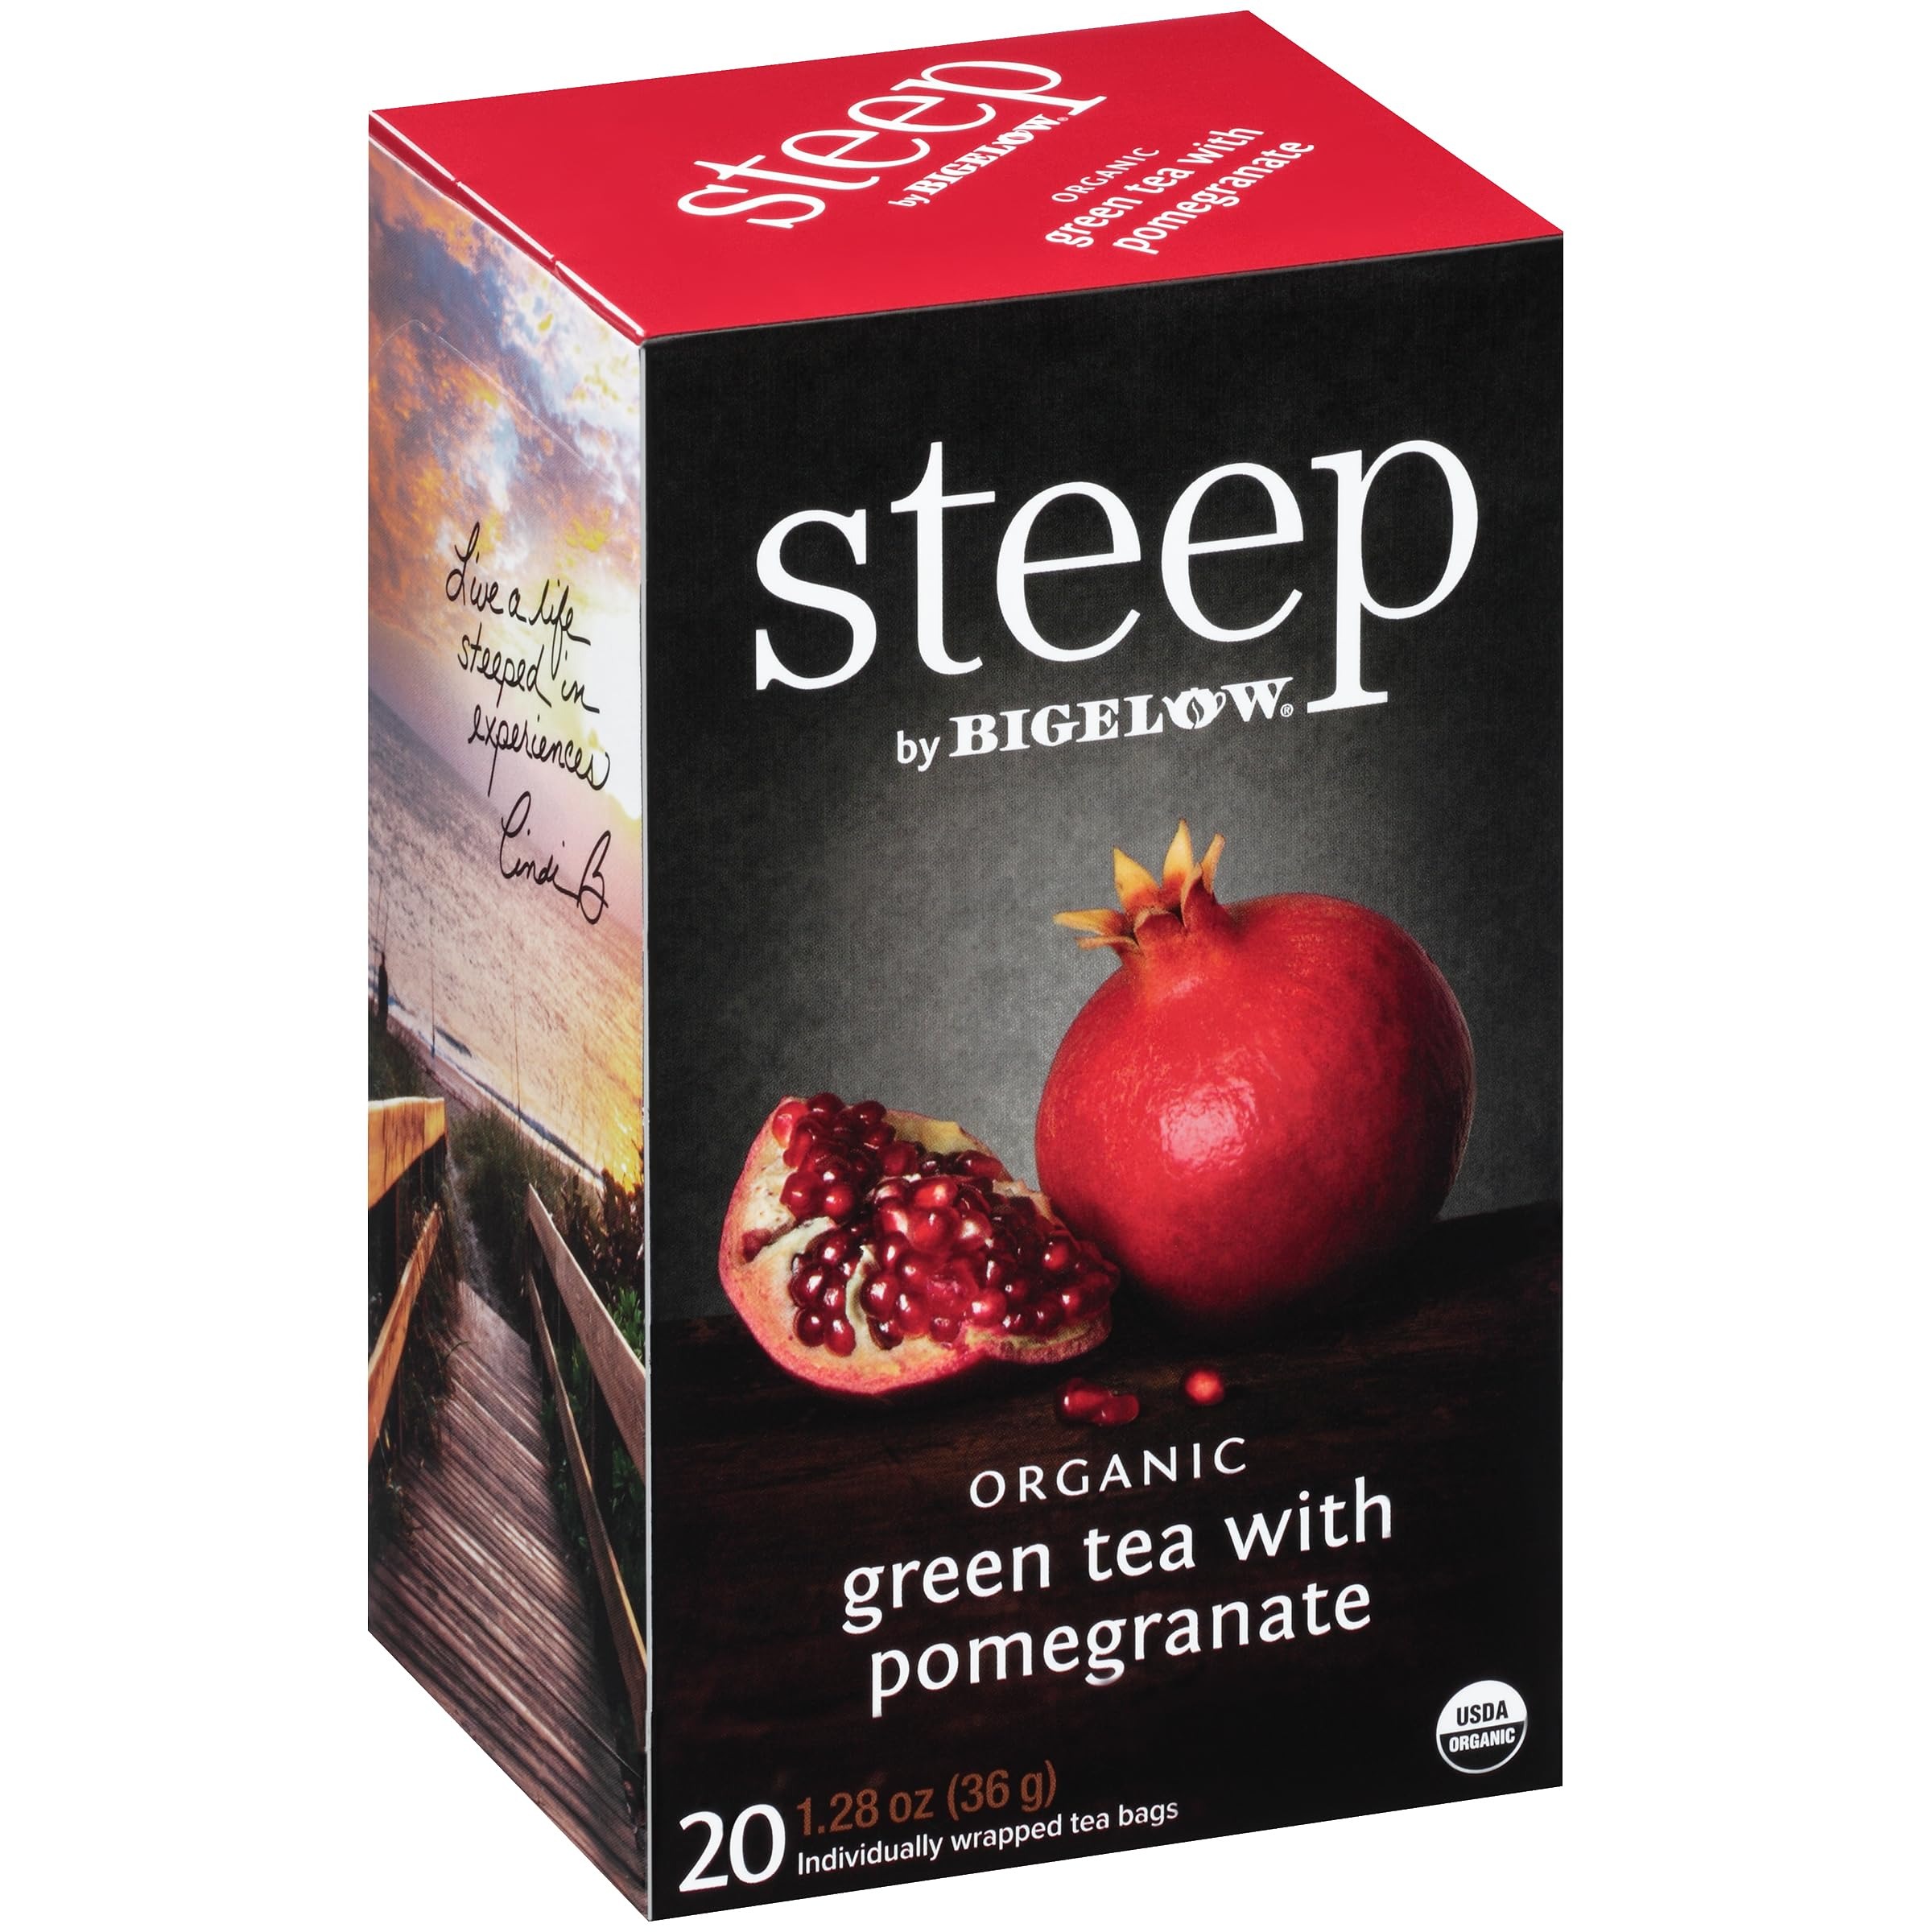
Item Name: steep by Bigelow Organic Green Tea with Pomegranate, Caffeinated, 20 Count (Pack of 6), 120 Total Tea Bags
Bullet Point 1: Green Tea Meets Pomegranate: We discovered the most flavorful organic sweet pomegranate and tantalizing flavors. We then blended these ingredients with our delicate, yet flavorful green tea resulting in a perfect harmony of flavor
Bullet Point 2: Individually Wrapped: steep by Bigelow Tea always come individually wrapped in foil pouches for peak flavor, freshness and aroma to enjoy everywhere you go! Gluten -free, calorie-free, and Kosher Parve, USDA Organic and Non- GMO Project Verified
Bullet Point 3: Try Every Flavor: There's a tea for morning, noon, and night time relaxation. Try our English Breakfast, Vanilla Chai, antioxidant Green Tea, decaffeinated teas, organic teas and a variety of our herbal tea bags
Bullet Point 4: Packaged in the USA: In 1945 Ruth Campbell Bigelow created our first tea, Constant Comment, a strong, flavorful black tea blended with aromatic orange peel and sweet warming spices. Today, Bigelow is still 100% Family Owned
Bullet Point 5: Uncompromised Quality: Since 1945, Bigelow Tea has been a leader in premium tea and proud to be a Certified B Corporation - meeting the highest verified standards of social and environmental performance, transparency and accountability
Value: 120.0
Unit: Count

Price: 34.92